Grand Central Terminal

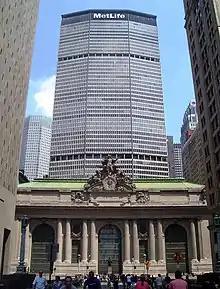
The MetLife Building was completed in 1963 above part of Grand Central Terminal.

Expansions in 1895 and 1900—the latter coinciding with a renaming to Grand Central Station—could not keep up with the growth in passenger traffic, nor could they alleviate the problems of smoke and soot produced by steam locomotives in the Park Avenue Tunnel, the only approach to the station. After a deadly 1902 crash in the smoky tunnel, the New York state legislature enacted a ban on steam trains in Manhattan, to begin in 1908. William J. Wilgus, the New York Central's vice president, proposed to tear down Grand Central Station and build a new, larger station with two levels of tracks, all electrified and underground. The railroad's board of directors approved the $35 million project in June 1903.